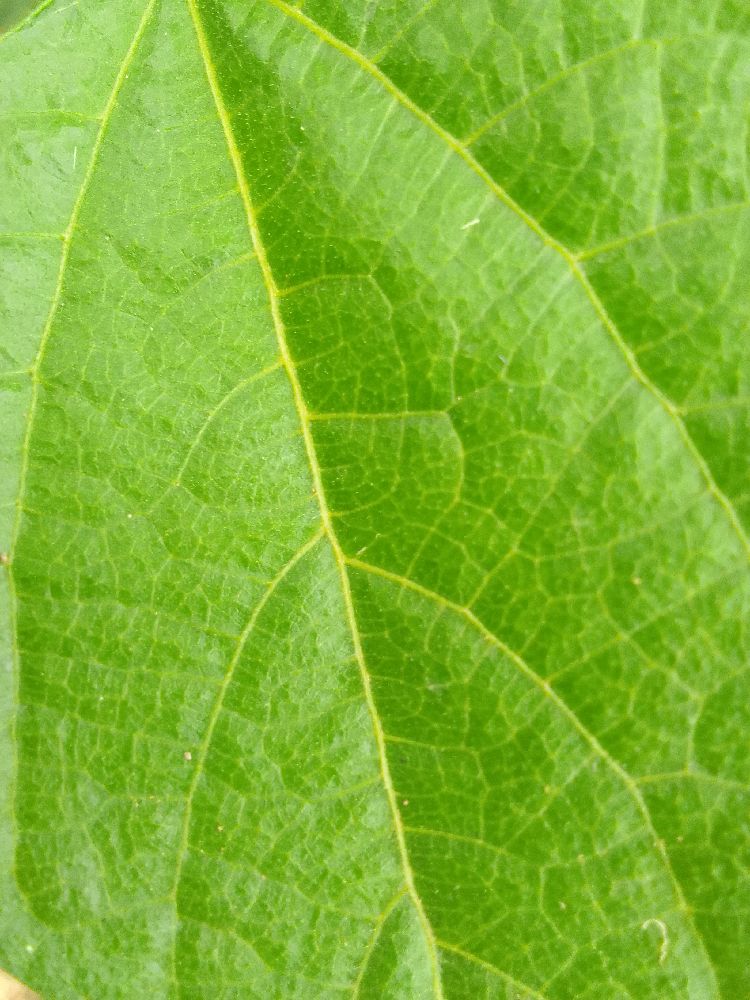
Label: healthy